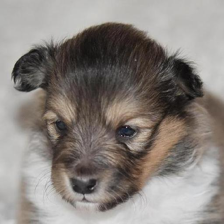
Label: animals